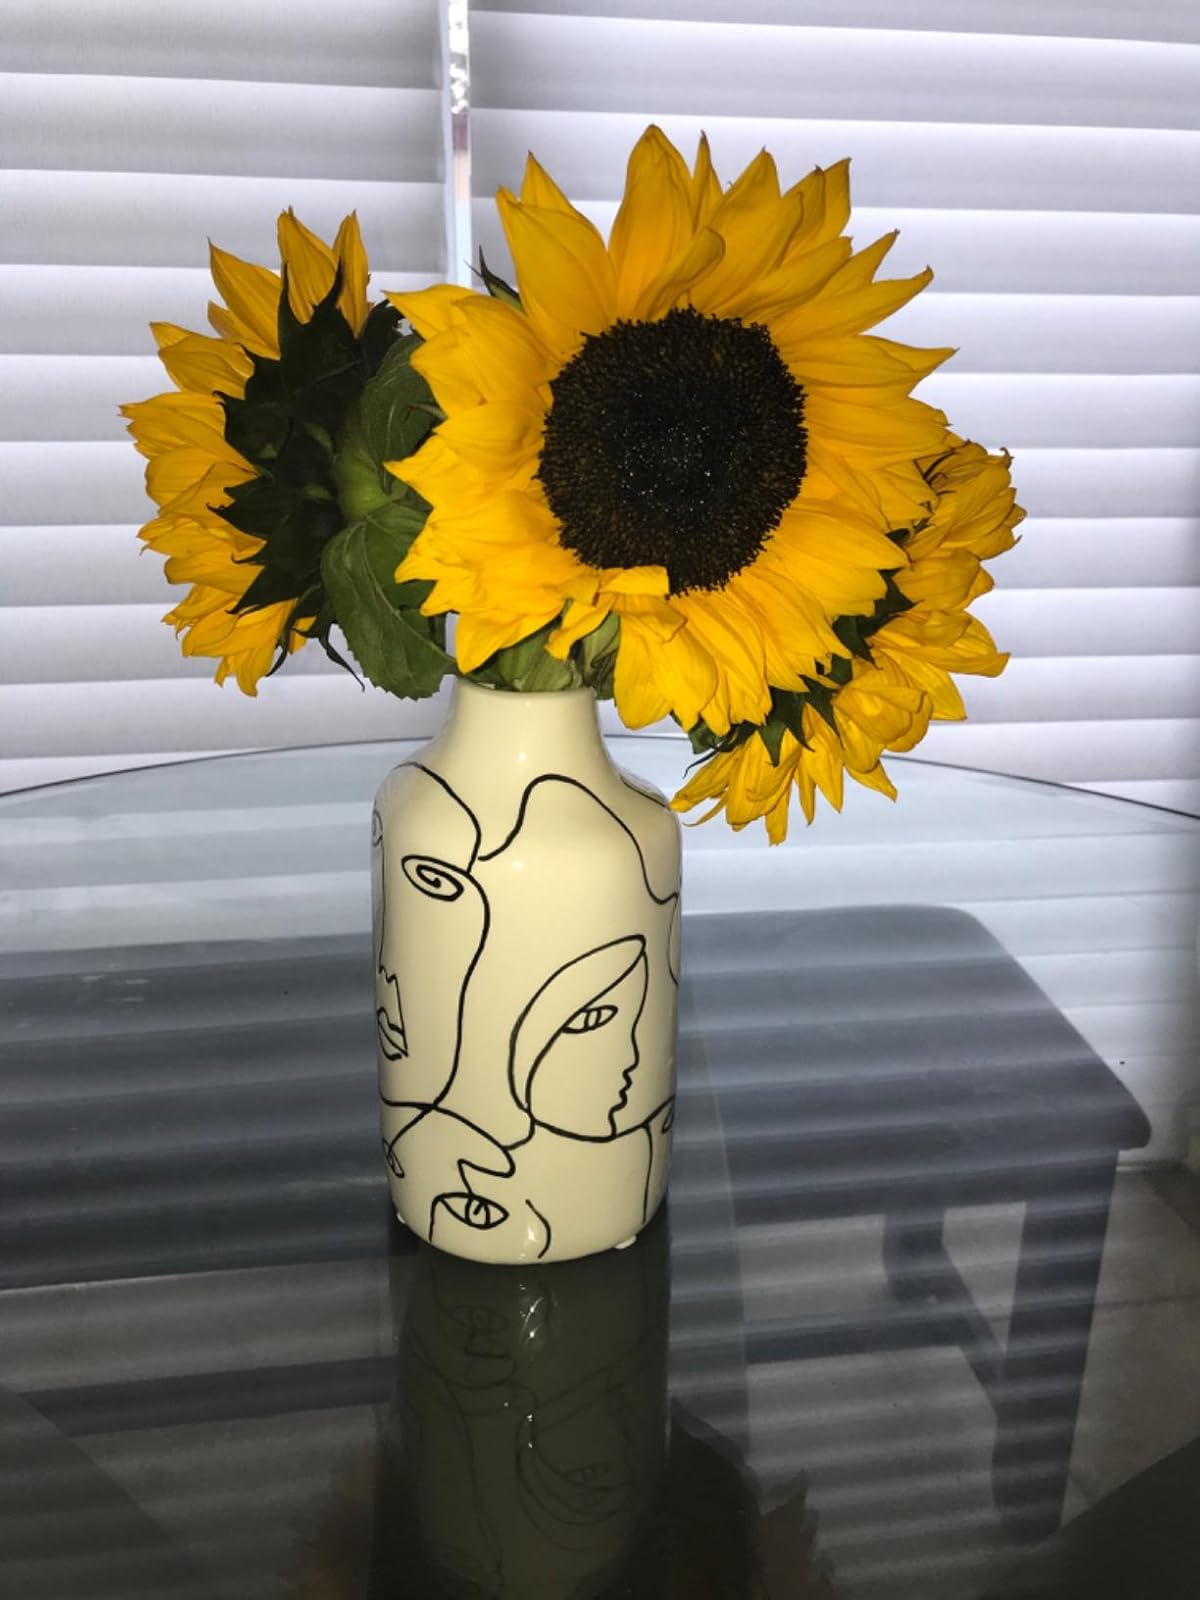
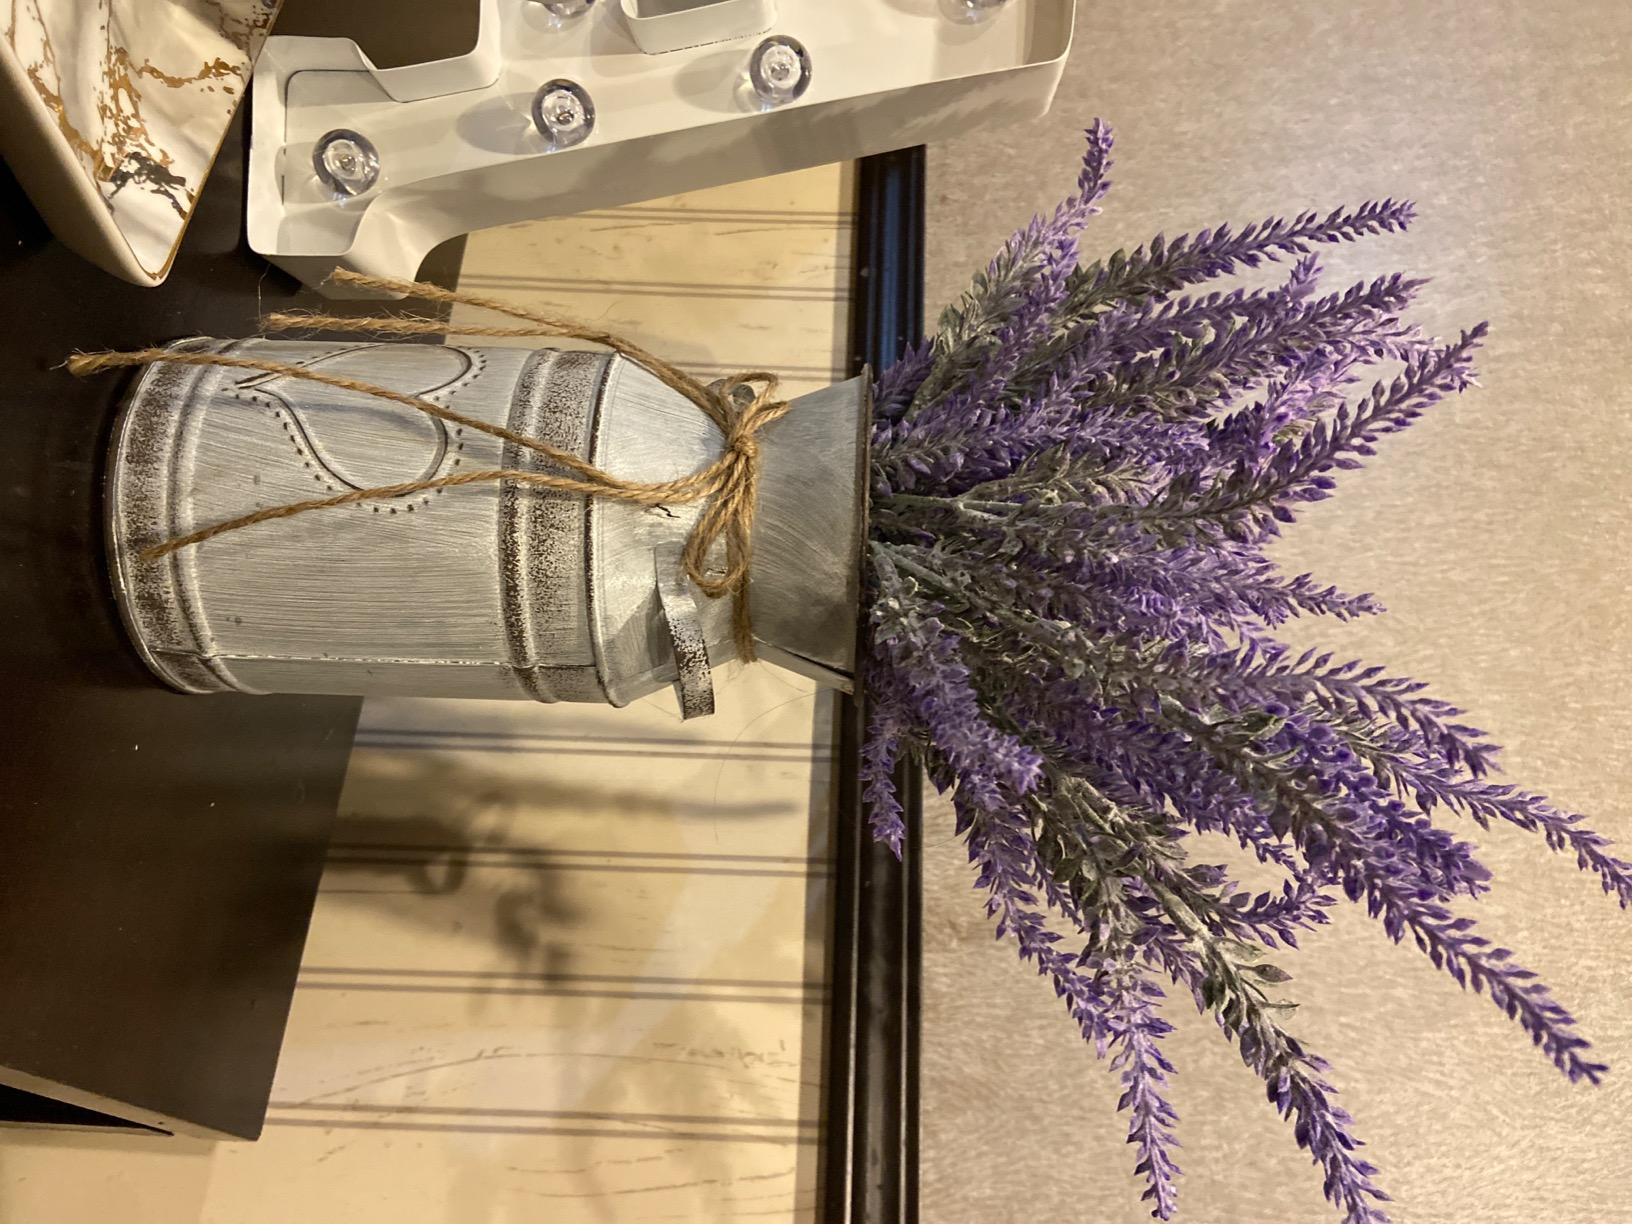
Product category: vase
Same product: no